Ebb and flow hydroponics

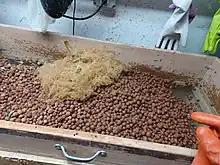
A root ball and the growing medium required to grow a single plant. The medium will be washed and sanitized before being re-used.

Under this system, water-tight growing containers are filled with a inert growing medium. A medium can consist of Expanded clay aggregate, rockwool cubes, or other inert materials. This is periodically flooded for a short period with a nutrient solution pumped from a supply tank. The solution then is either pumped or flows by gravity back to the supply tank. This hydroponic growing system can be very effective for any size plants depending on space. The method is inefficient in its use of water and plant nutrient reagents. Root disease occurrence and nutrient element insufficiency can occur without repeated use of the solution without proper oxygenation of the containers that are flooded. Because it is a "closed" system, the re-circulated nutrient solution requires monitoring every time the system flows back the reservoir for pH and PPM. Within the growing period, the nutrient solution may require replacement. The rooting medium may require washing to remove root debris and accumulated precipitates as well as sterilization if it is being reused.